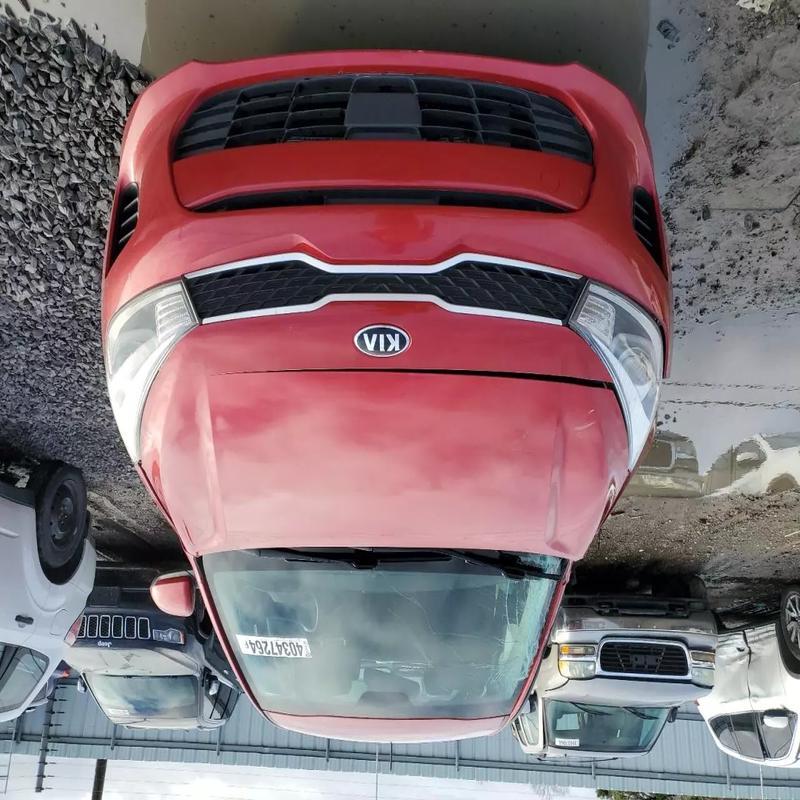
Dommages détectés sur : pare-choc avant, pare-brise avant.
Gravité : majeur